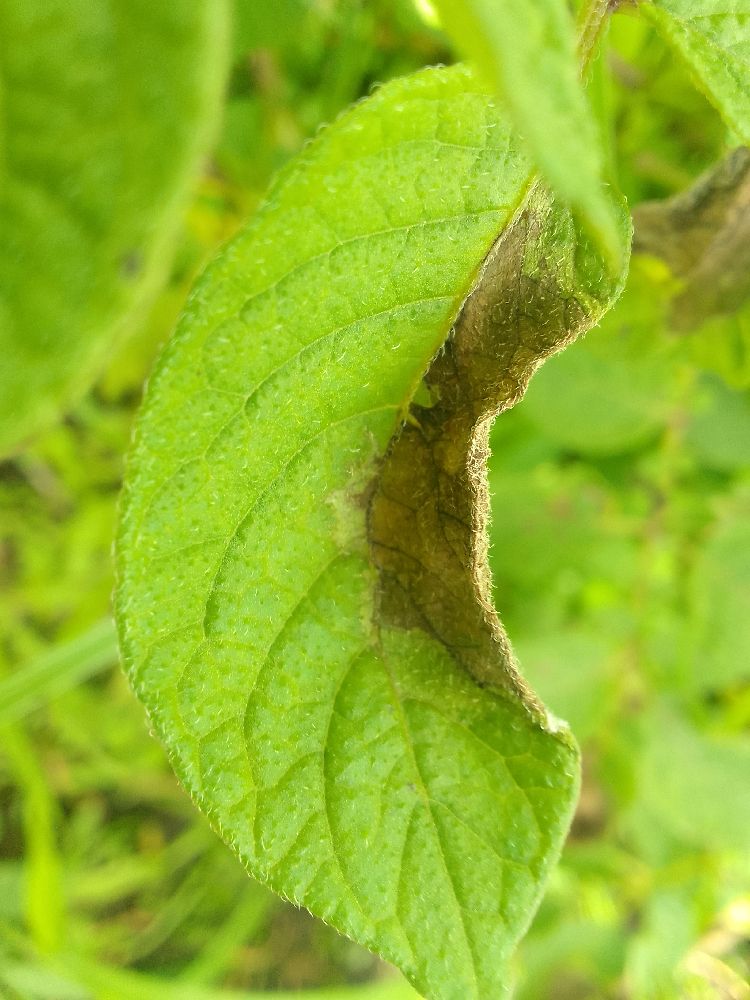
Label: Late blight